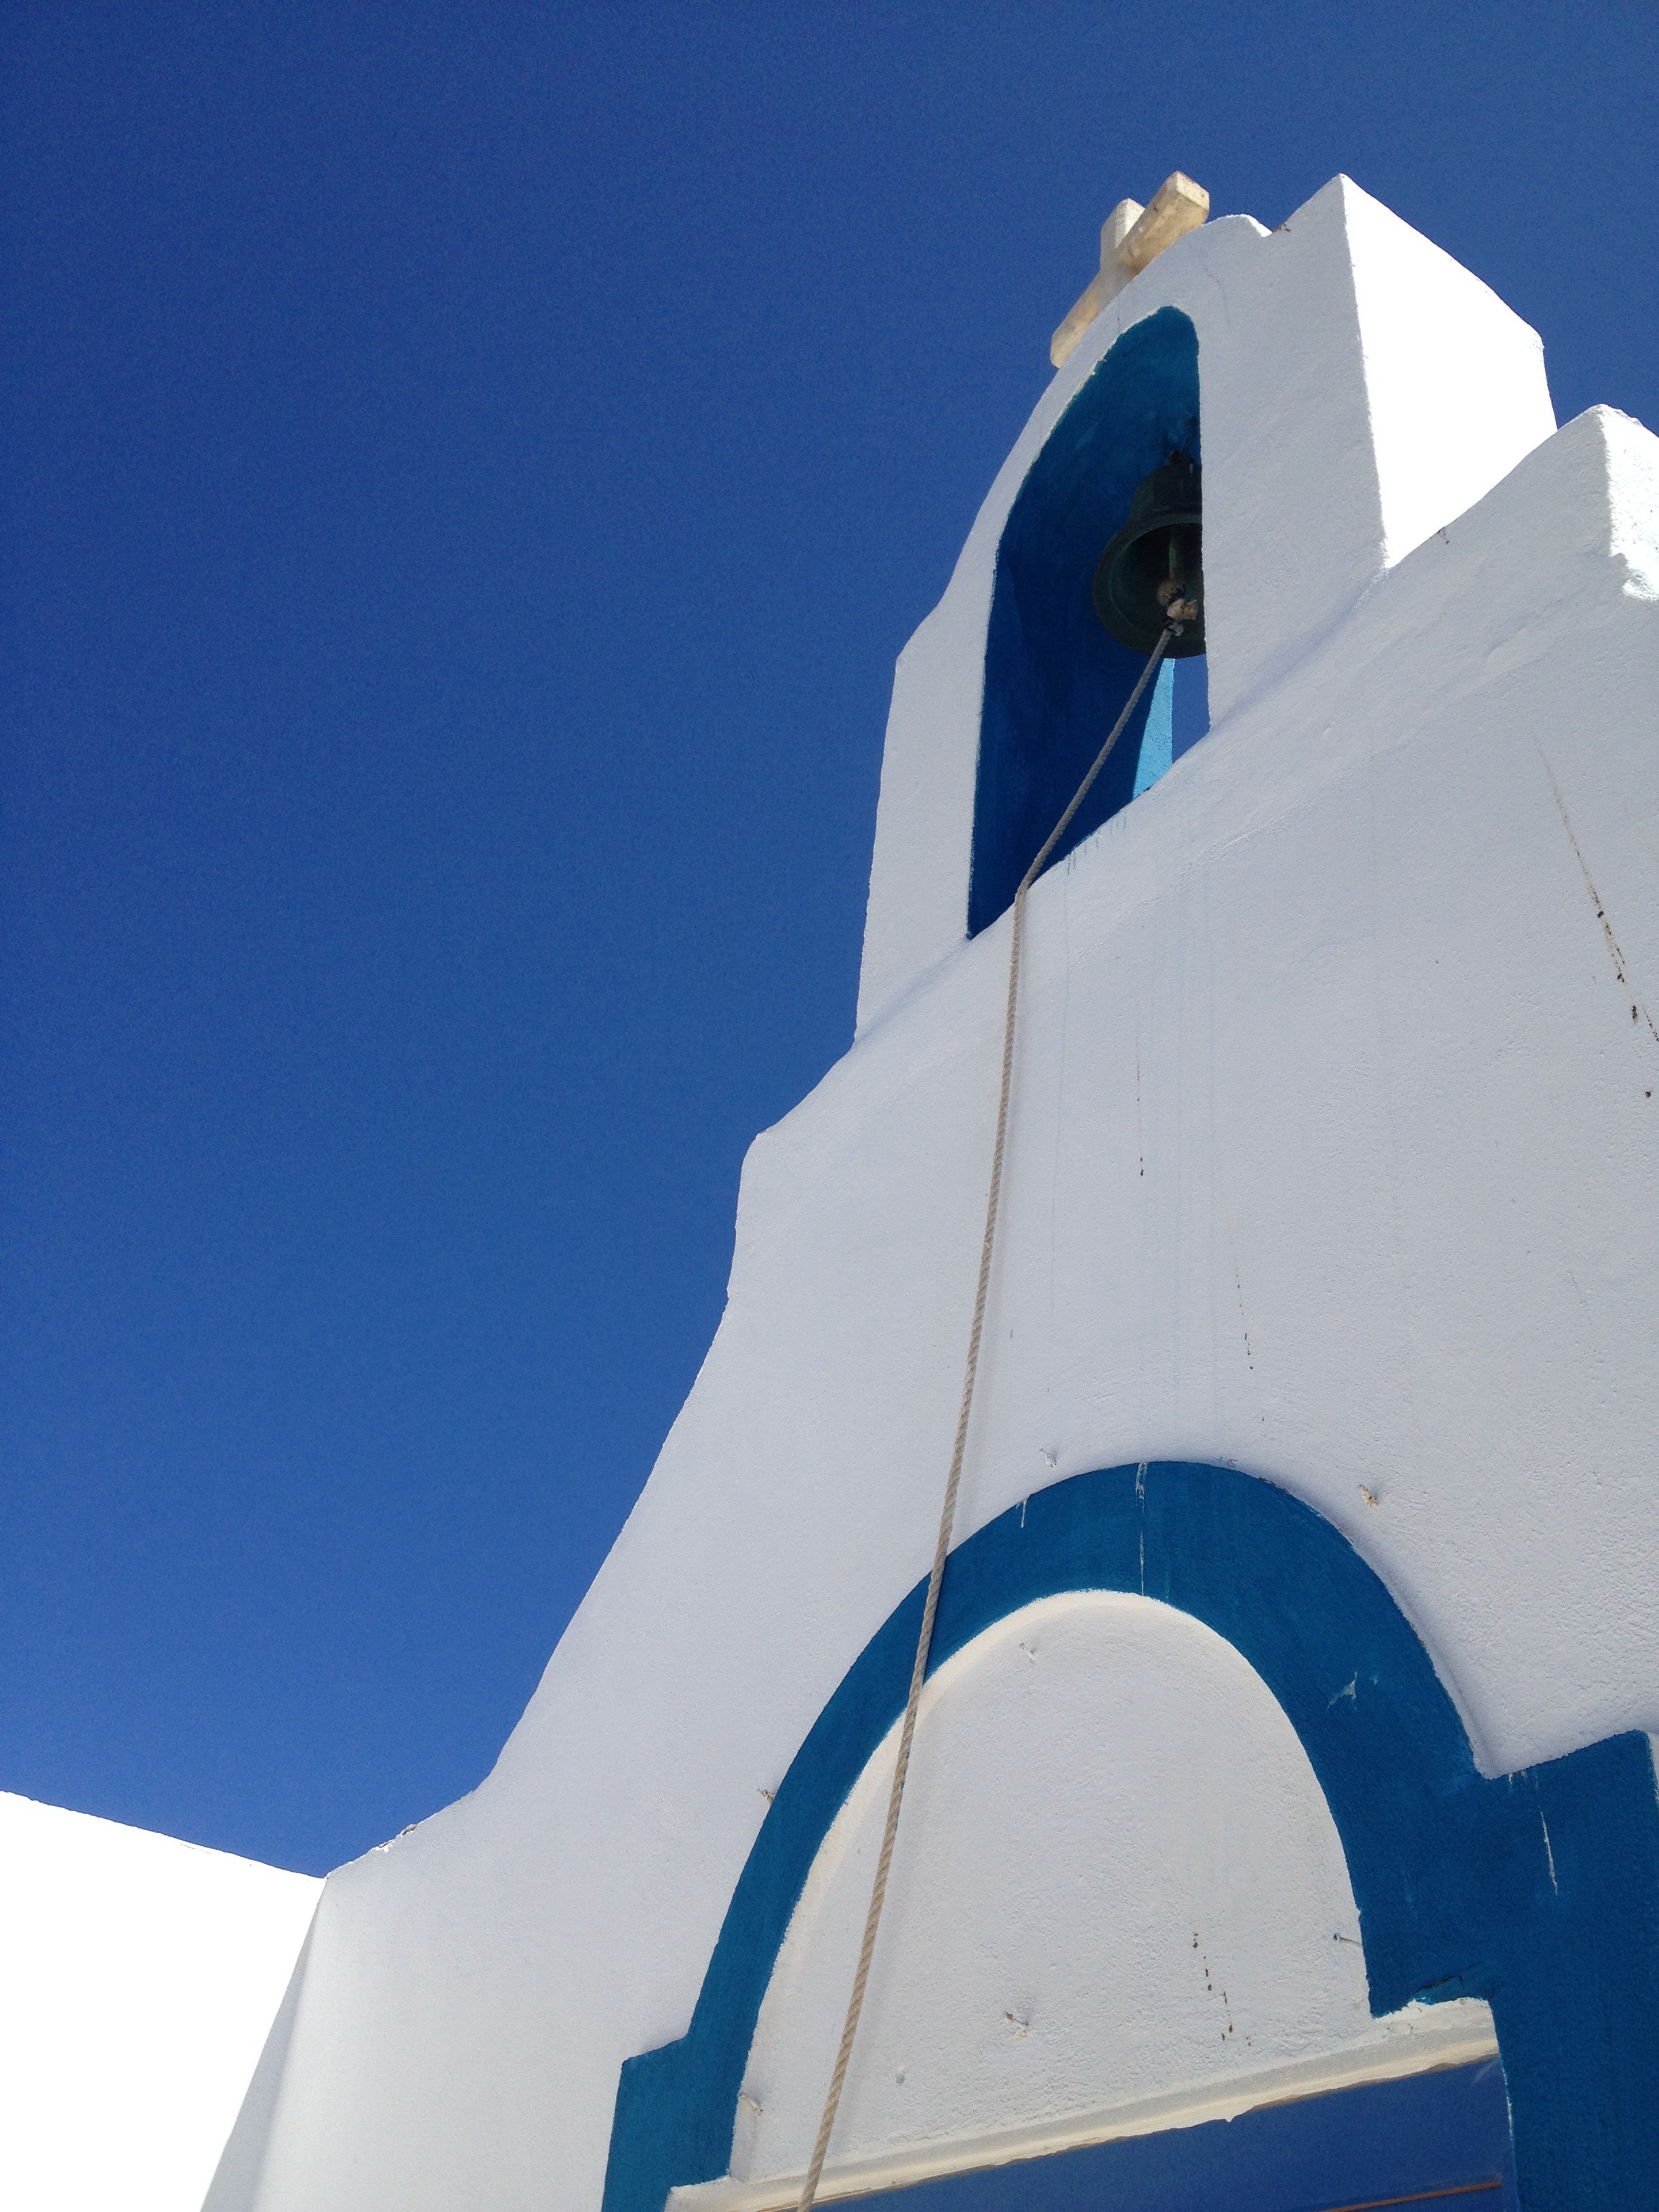
boat, vehicle, tower, mast, blue, church, greece